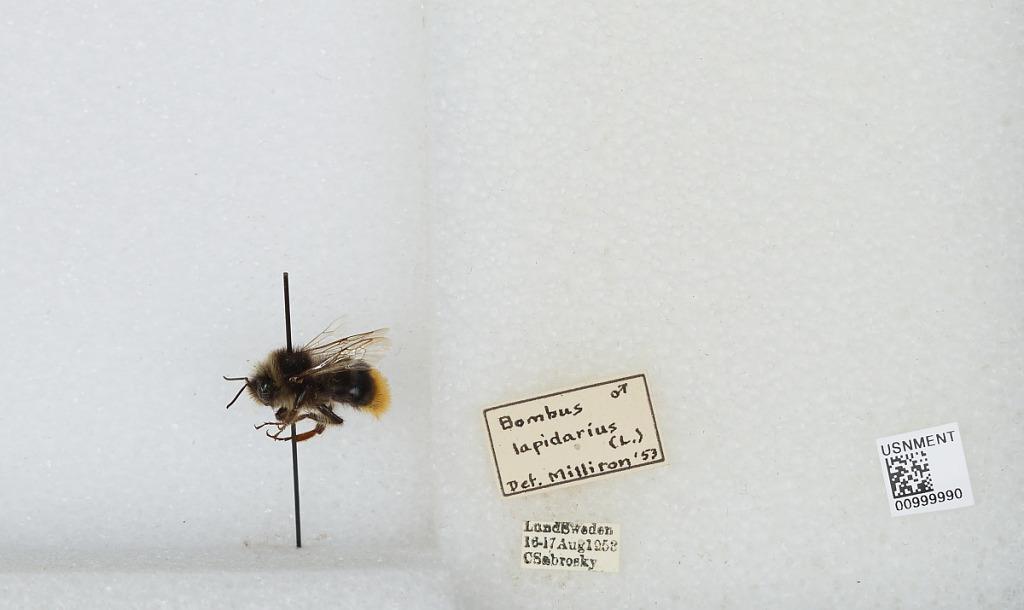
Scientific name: Bombus (Melanobombus) lapidarius lapidarius (Linnaeus)
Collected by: C. Sabrosky
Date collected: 1953-8-16
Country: Sweden
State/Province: Skåne
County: Lund
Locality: Lund
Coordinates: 55.7039, 13.195
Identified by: Milliron